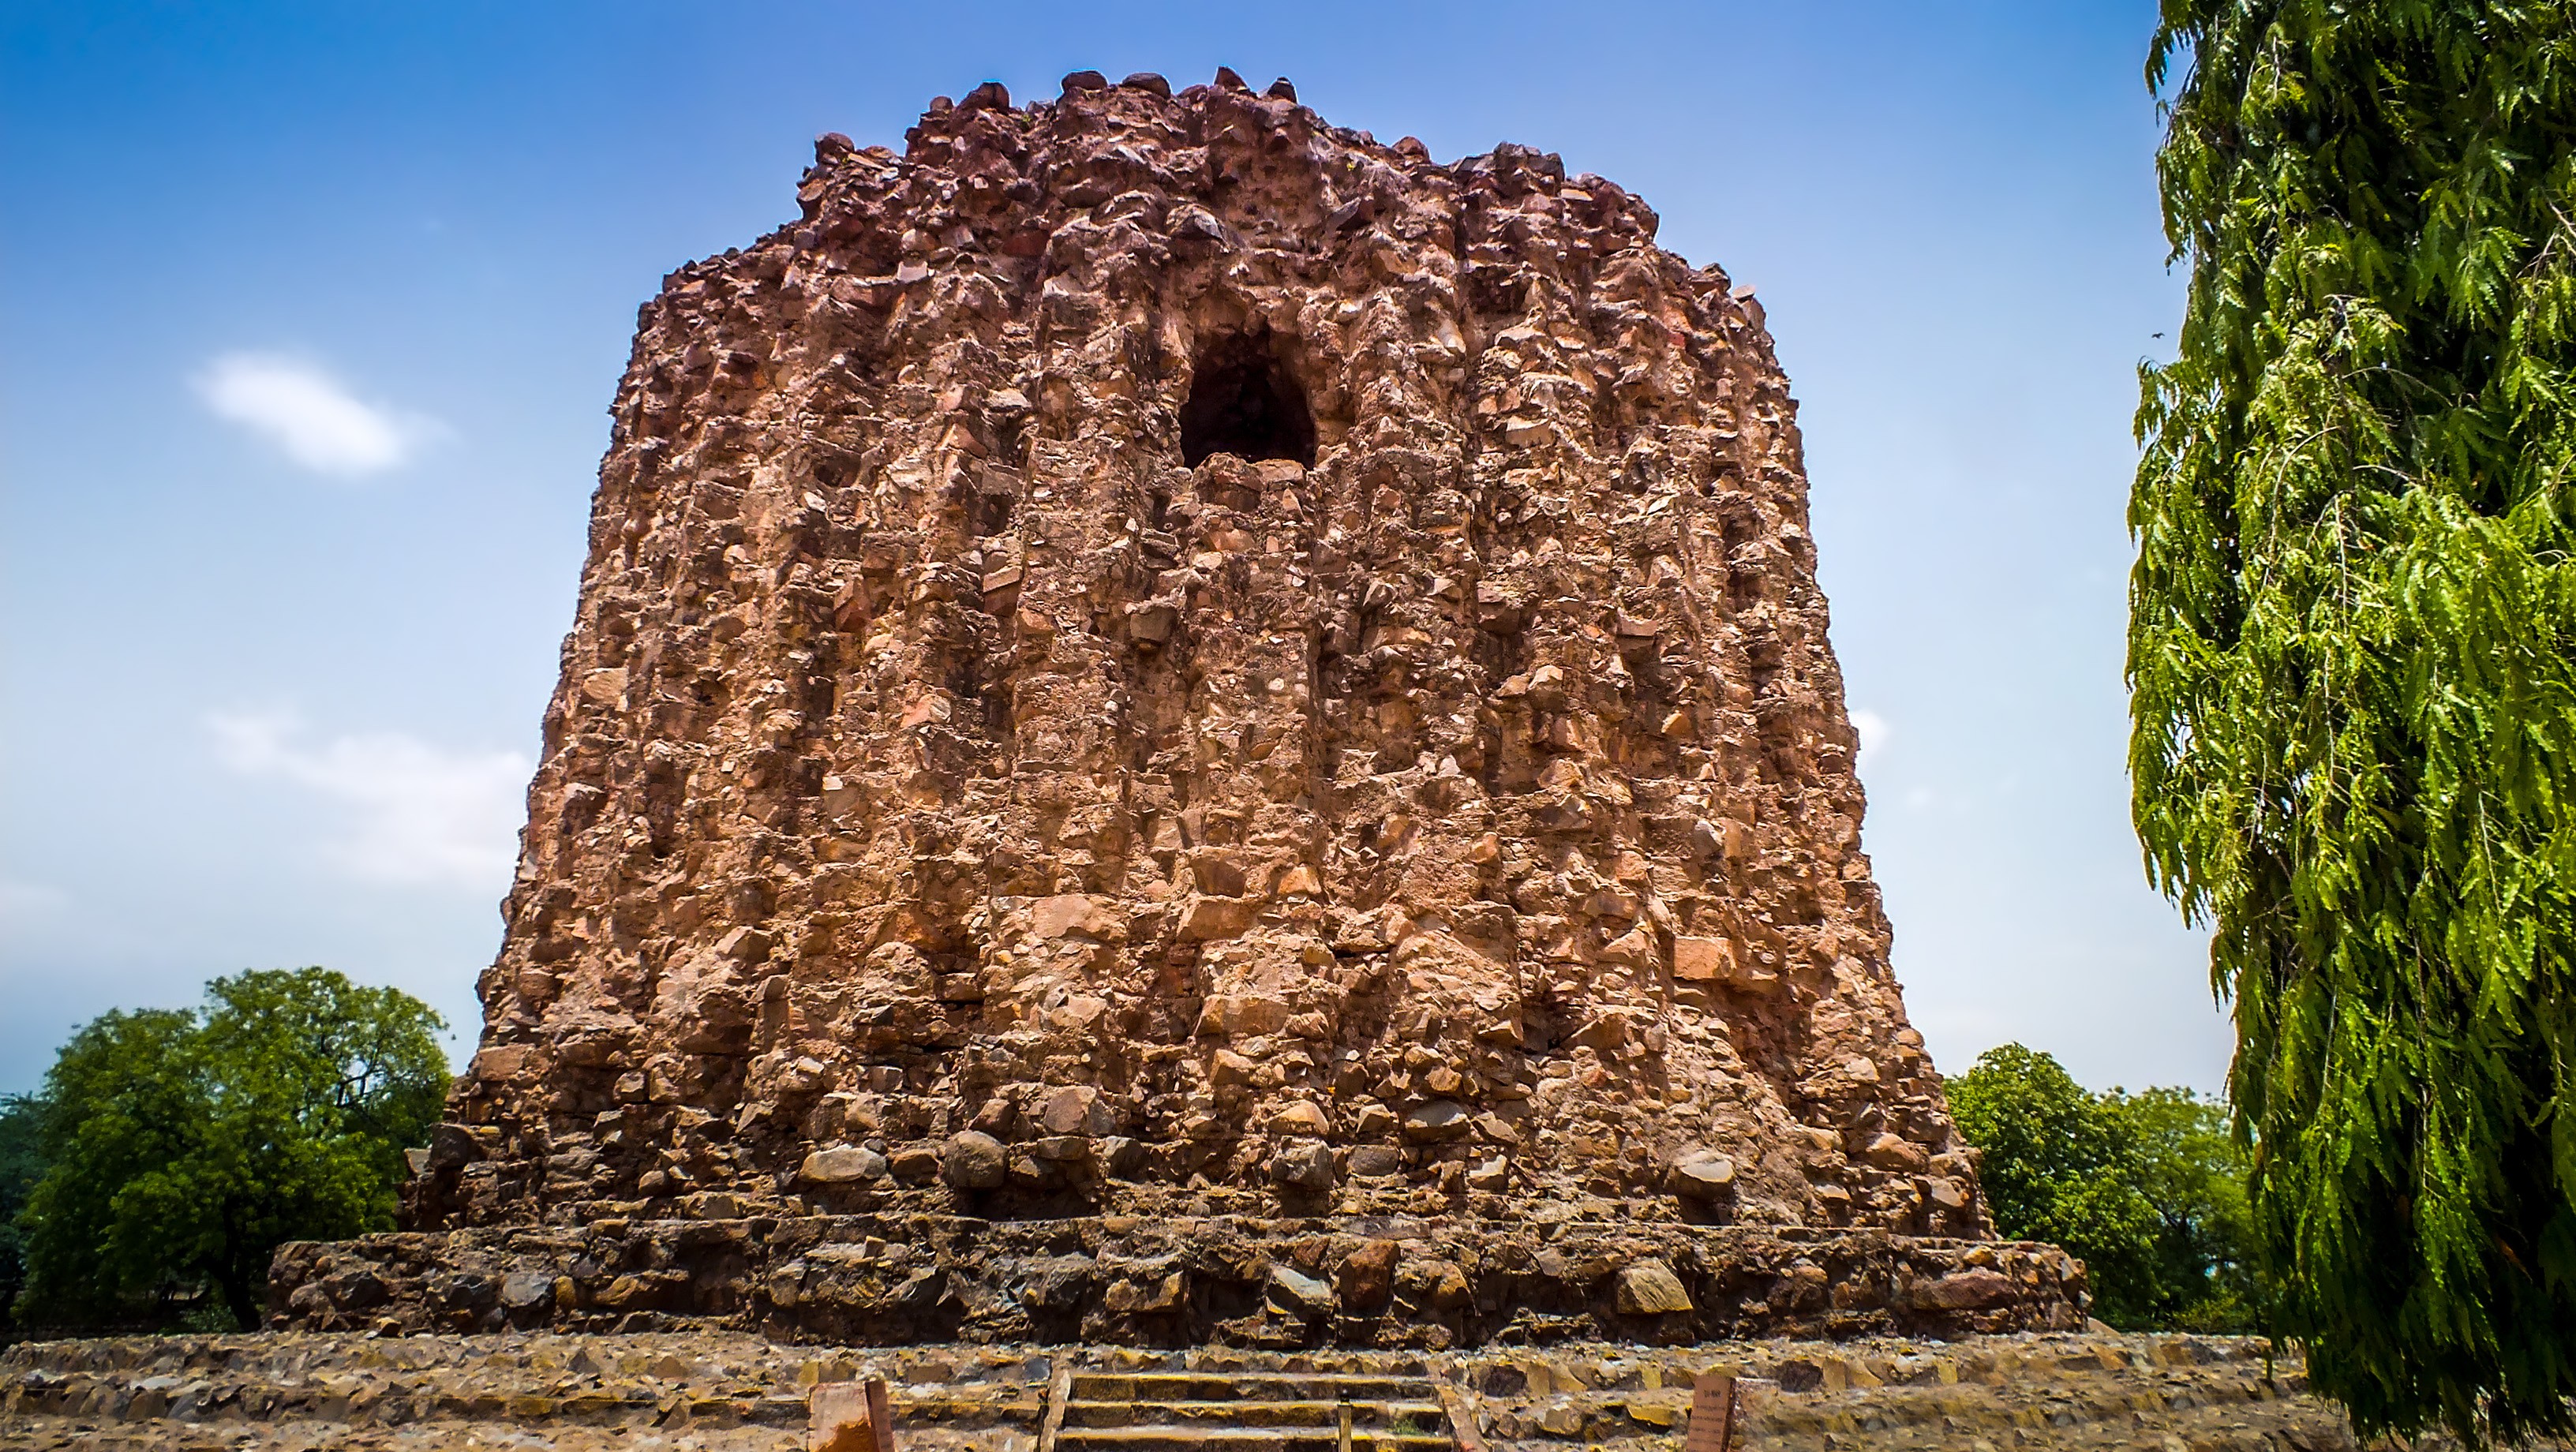
rock, building, monument, travel, tower, journey, asia, ancient, landmark, sightseeing, tourism, place of worship, temple, ruins, new, india, delhi, qutub, minar, alai, qutb, mehrauli, archaeological site, unesco world heritage site, historic site, ancient history, maya civilization